Dark Corners (novel)

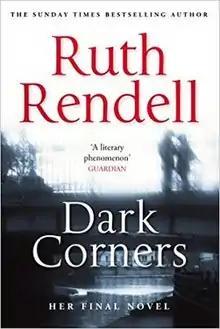
First edition (publ. Hutchinson)

Dark Corners is a 2015 crime fiction novel by British writer Ruth Rendell, the last she wrote before her death that same year.